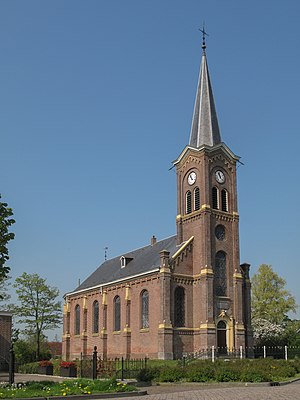
Jirnsum
Jirnsum er en bebyggelse i Leeuwarden kommune i provinsen Friesland i Nederlandene.